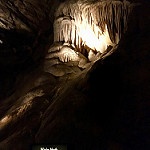
Scene: Outdoor